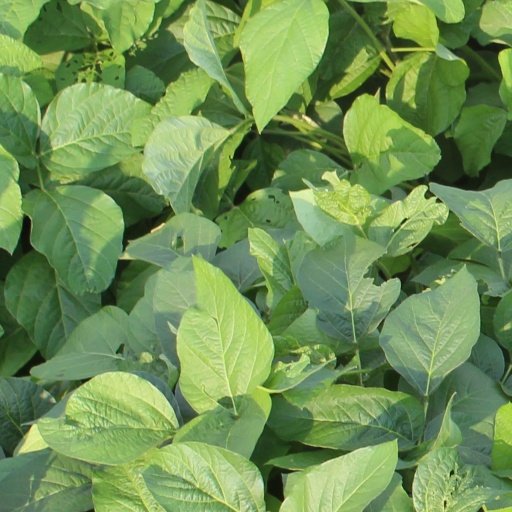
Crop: soybean